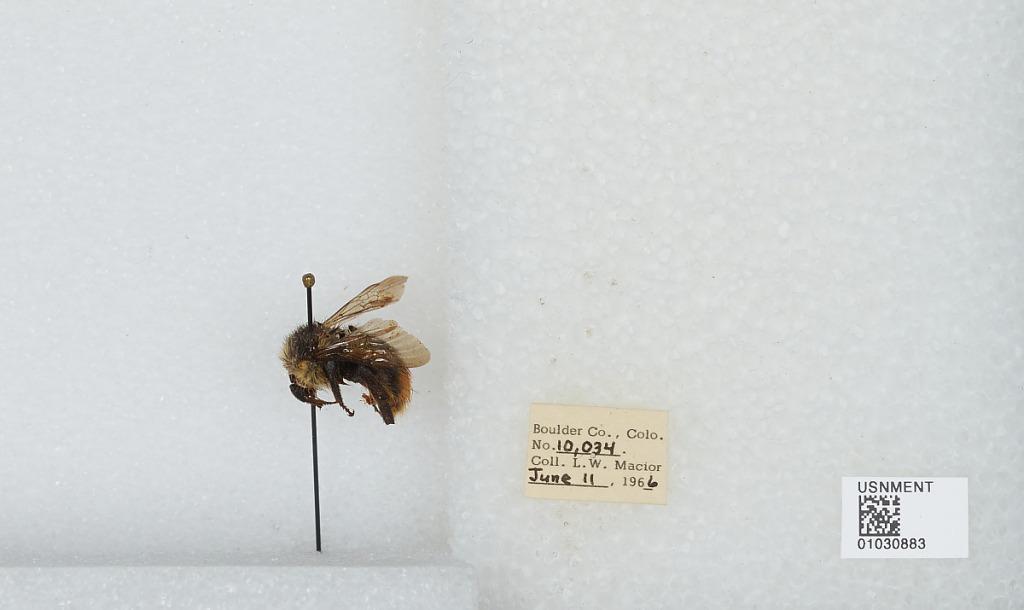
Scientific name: Bombus (Pyrobombus) mixtus Cresson
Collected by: L. Macior
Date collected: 1966-6-11
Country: United States
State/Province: Colorado
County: Boulder
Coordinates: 40.015, -105.27